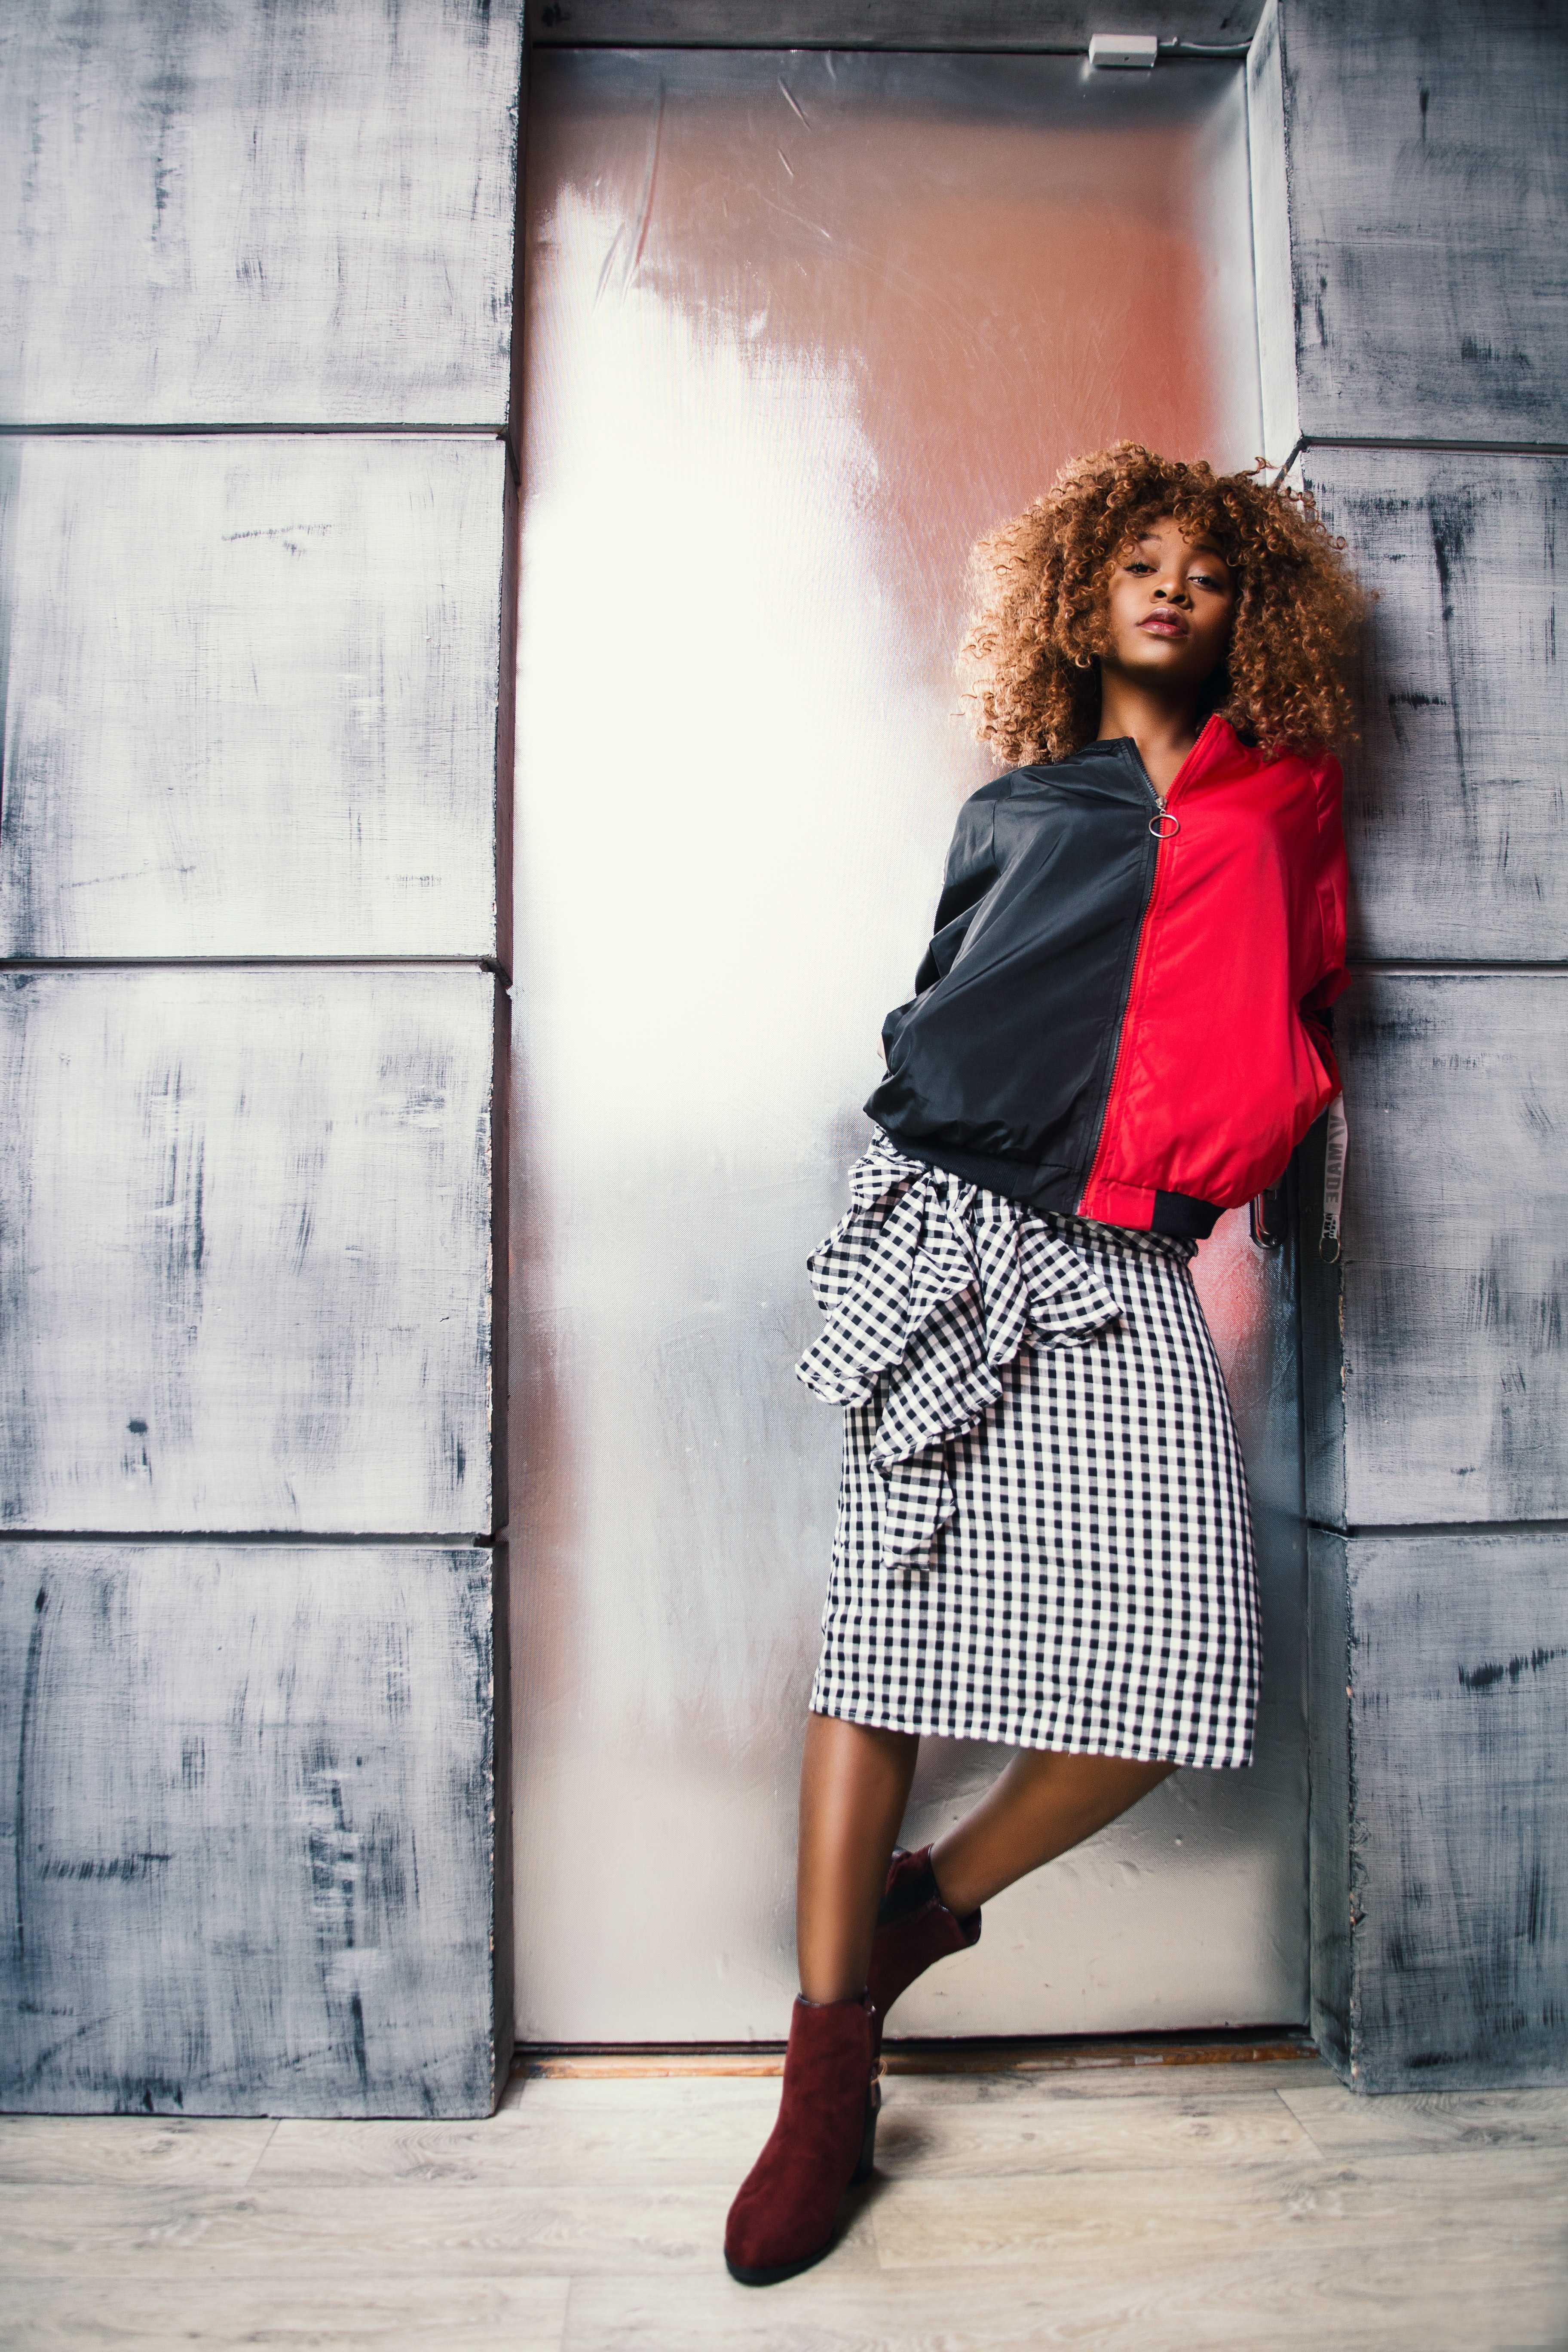
clothing, black, red, blue, fashion, shoulder, beauty, waist, footwear, tartan, standing, wall, blond, leg, knee, joint, plaid, pattern, street fashion, design, human leg, dress, photography, long hair, outerwear, tights, shoe, photo shoot, door, model, window, fashion design, brown hair, style, t shirt, vintage clothing, fashion model